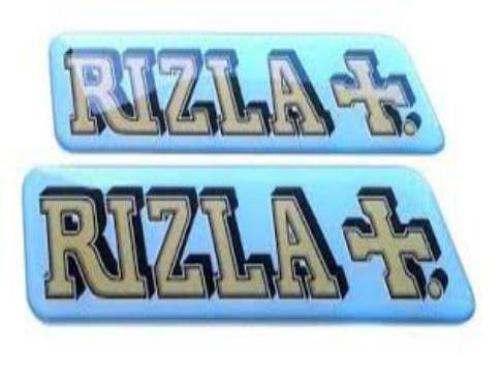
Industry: Necessities